Bus deregulation in Great Britain

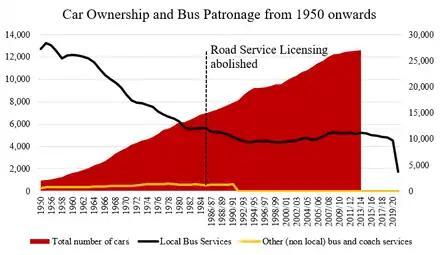
Bus patronage and car ownership in Great Britain 1950–2020. The sharp drop in patronage in 2020 is due to lockdowns during the COVID-19 pandemic.

The bus industry in Britain grew significantly after the First World War with many demobilised soldiers starting bus companies with new skills in motor engineering and driving acquired through their military service. Those bus services began to erode the railways' profits because they attracted passengers from railways, which led to the creation of the big four railway companies. The bus industry then began to consolidate and many were acquired by railway companies. The remaining independent operators, however, were holding the bus industry's profit margins down through running "pirate buses" which only operated during peak demand. Following the lobbying of parliament by the railway and bus industries, the Road Traffic Act 1930 established Traffic Commissioners who had the oversight of safety, as well as commercial regulation: the setting of fares, routes and timetables. Road Service Licensing allowed rival bus operators to object to the registration of new services if it encroached their market share, and to appeal licence applications in traffic courts adjudicated by area Traffic Commissioners.